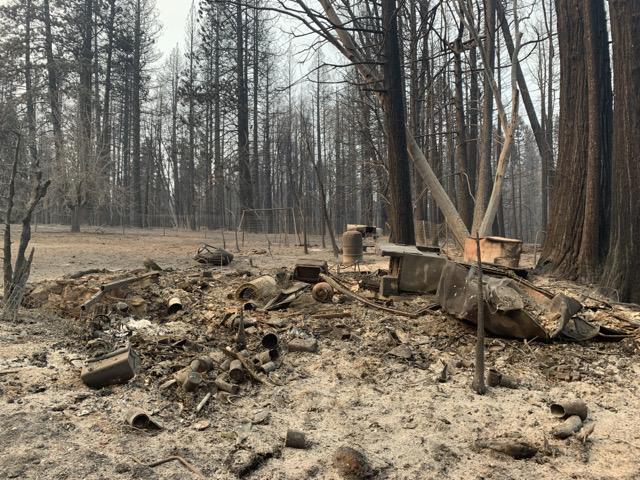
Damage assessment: destroyed